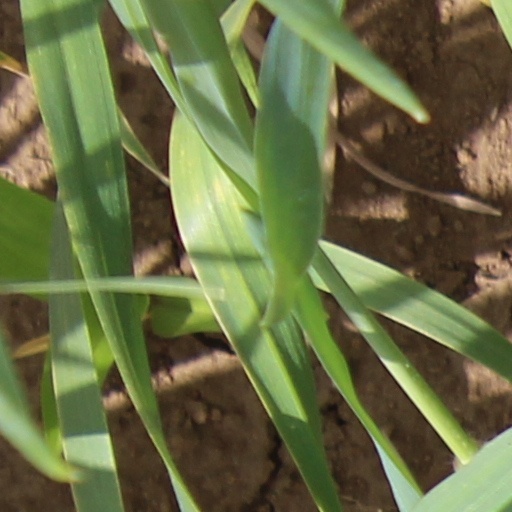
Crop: wheat